No. 6 Squadron RAF

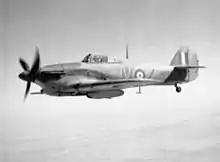
A No. 6 Squadron Hawker Hurricane IID over the Western Desert during 1942.

In October 1929, 6 Squadron moved to RAF Ismailia in Egypt, with a detachment at RAF Ramleh, Mandatory Palestine. In April 1931, the squadron's role was re-assigned to that of a bomber squadron, while from June that year, it started to receive more modern Fairey Gordons, with the last Bristol Fighters being withdrawn by June 1932. In October 1935, the squadron reequipped with Hawker Hart bombers, with an additional flight receiving Hawker Demons (a fighter version of the Hart), and the squadron's Gordons being transferred to 14 and 47 Squadrons. The Demons were not kept for long, being transferred to 29 Squadron in January 1936. The outbreak of the 1936–1939 Arab revolt in Palestine in 1936 saw the whole of the squadron move to Ramleh, carrying out operations ranging from dropping leaflets and escorting trains and road convoys to bombing and strafing hostile forces. The main body of the squadron returned to Egypt in November 1936, with fighting in Palestine reducing. A resurgence of violence in Palestine saw the squadron return to Ramleh in November 1937, From January 1938, the squadron's Harts were replaced by Hawker Hardys (another, General Purpose, variant of the Hart), with the squadron continuing to be heavily deployed against the revolt through the rest of 1938 and well into 1939.